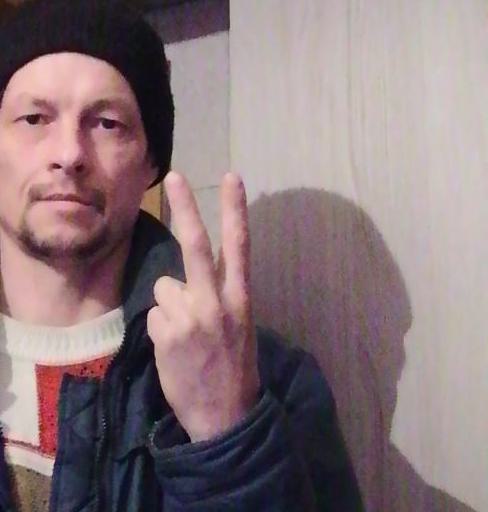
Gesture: peace_inverted